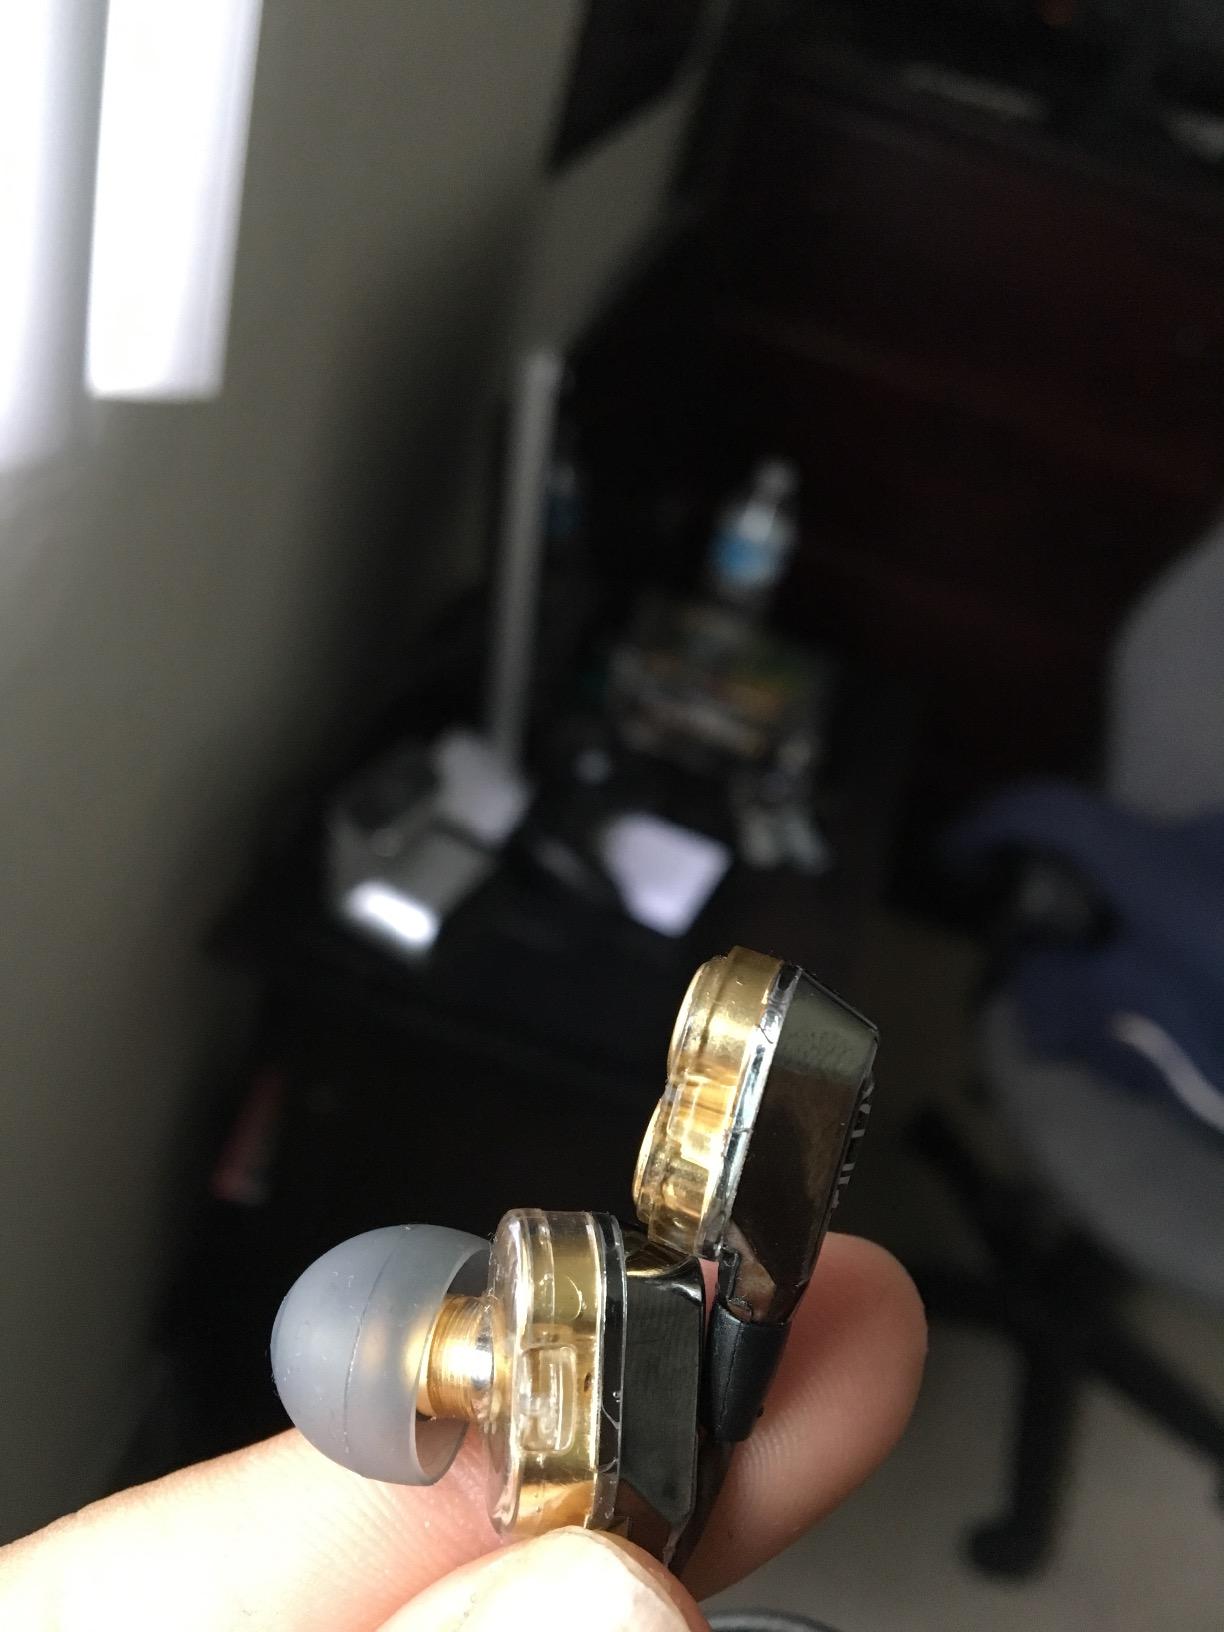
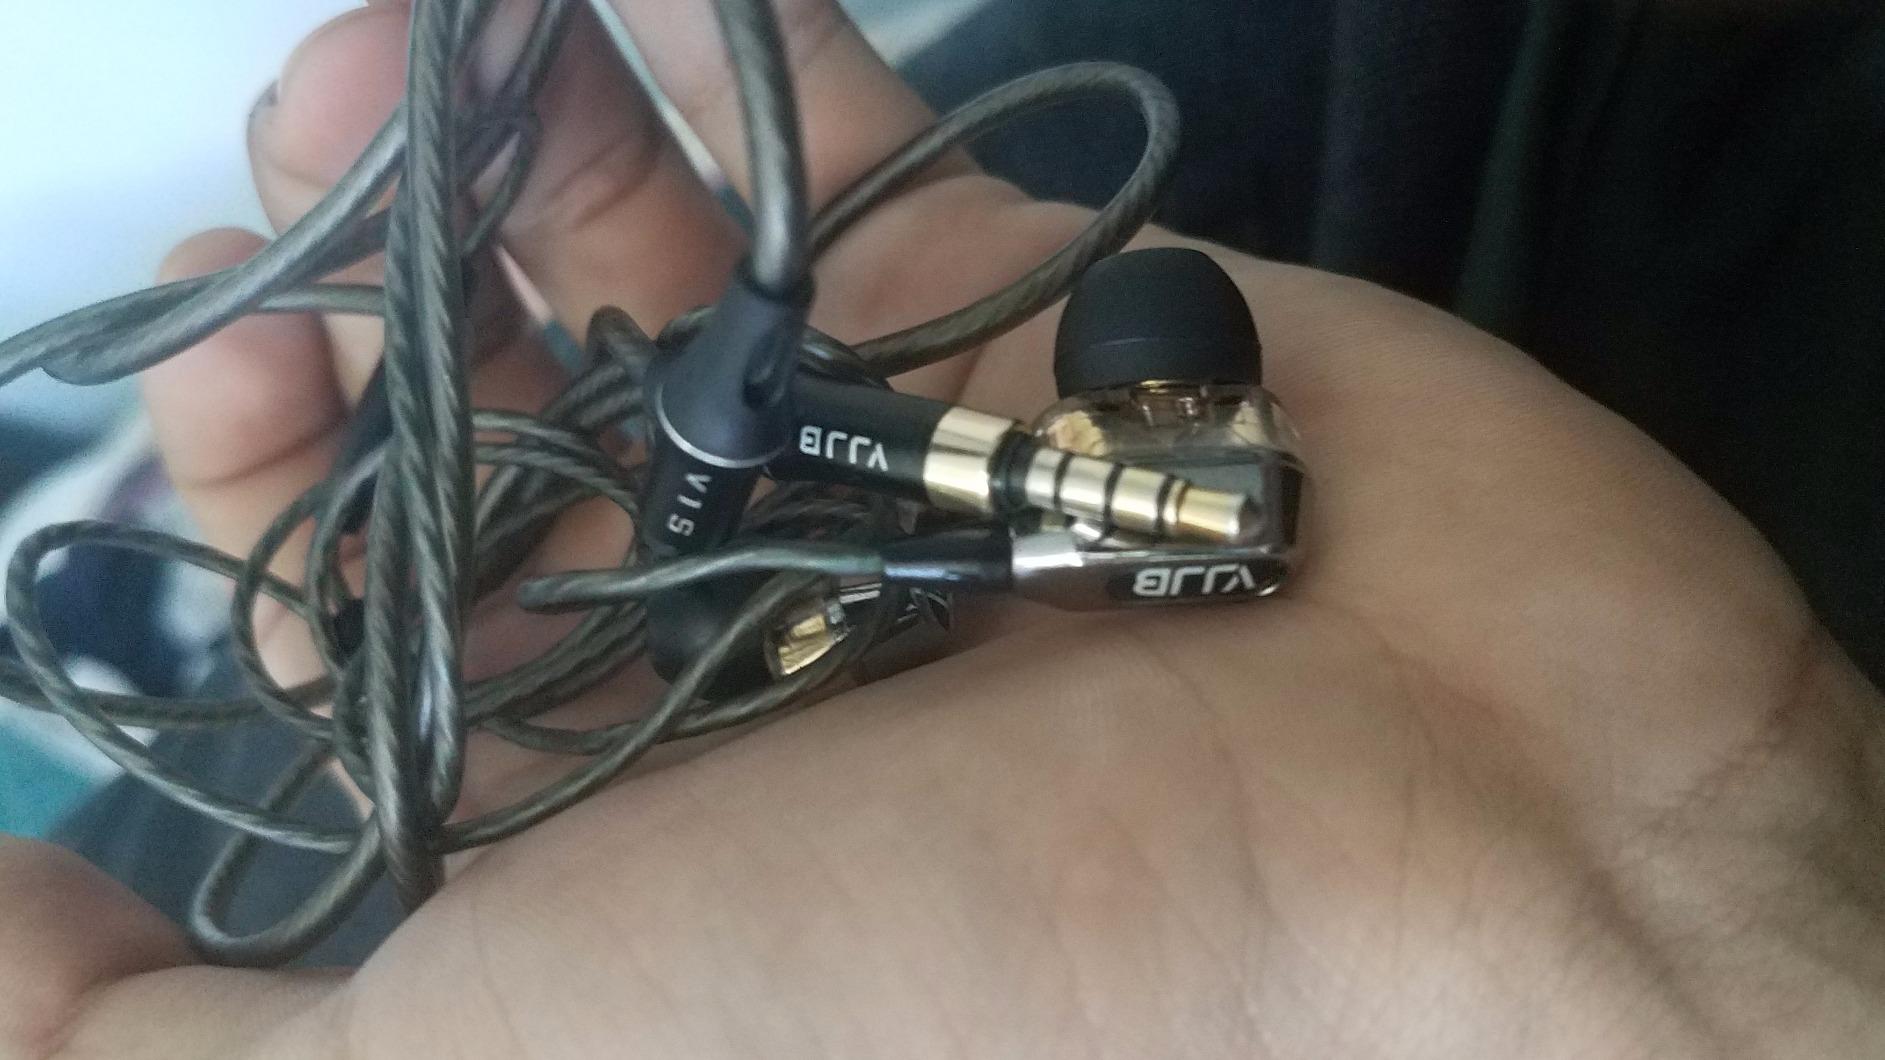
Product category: headphones
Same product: yes